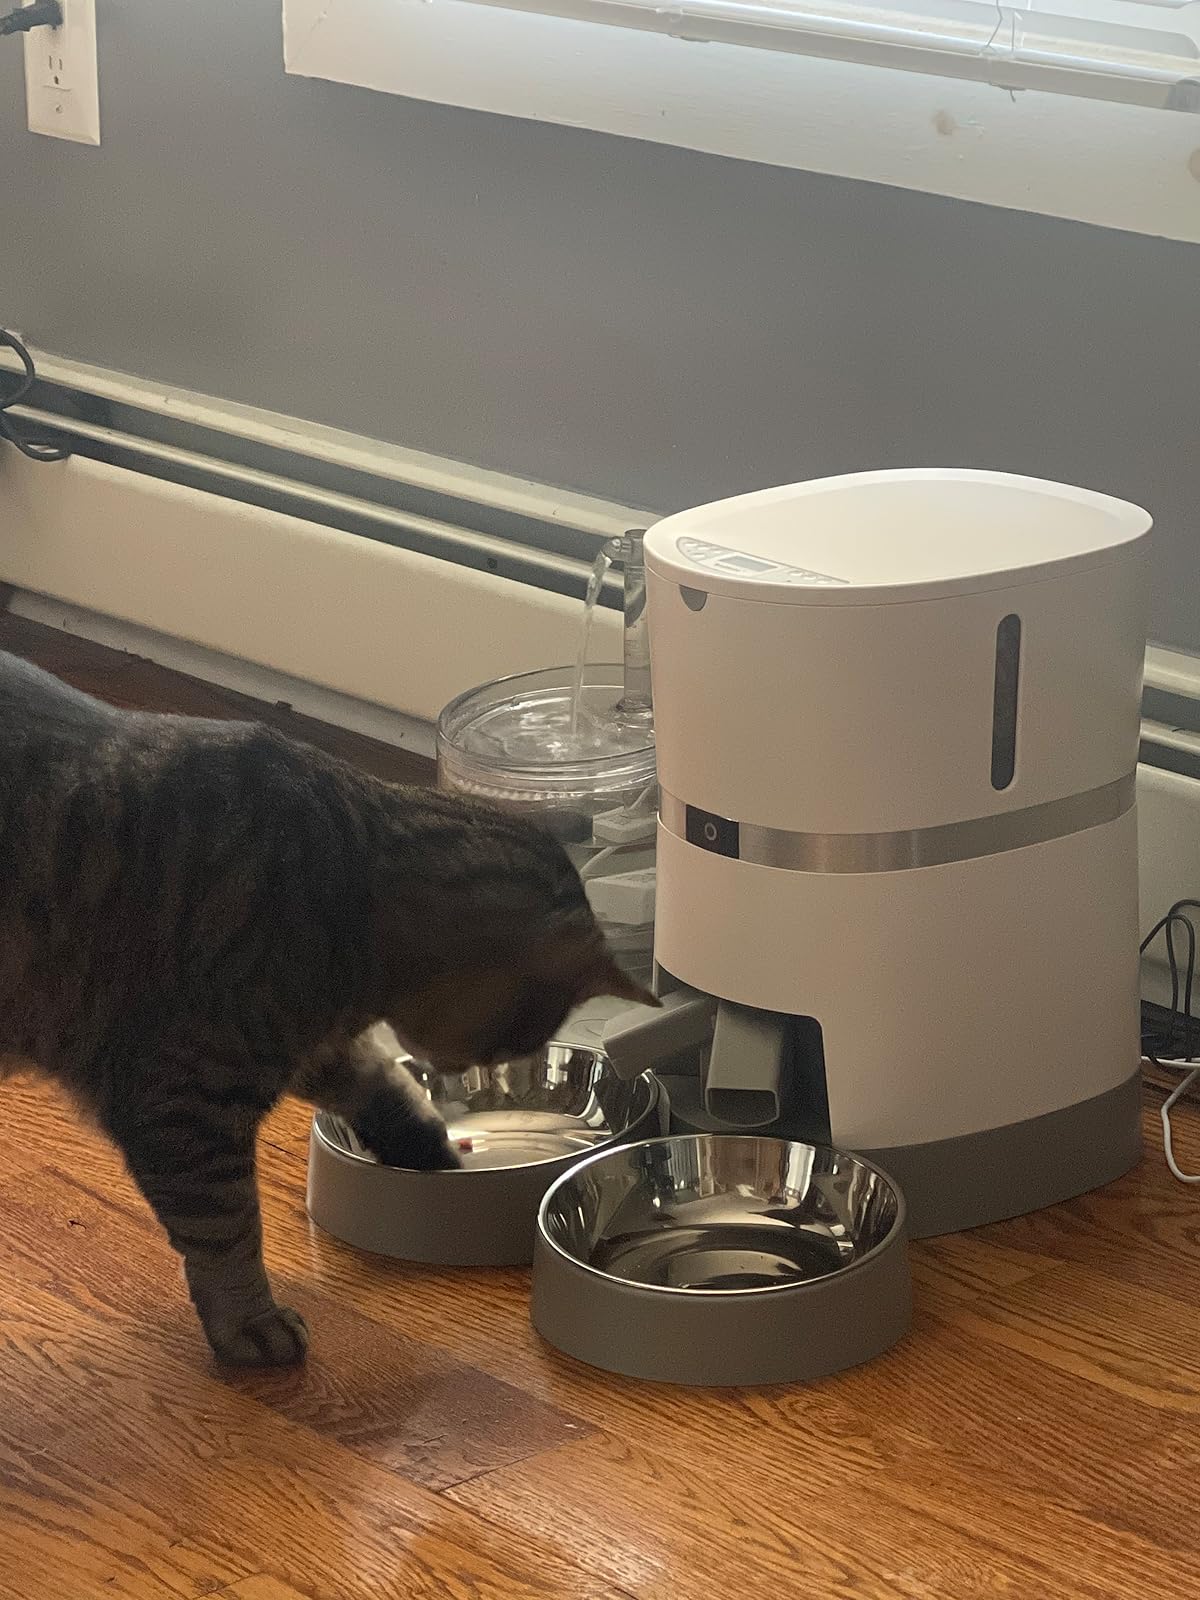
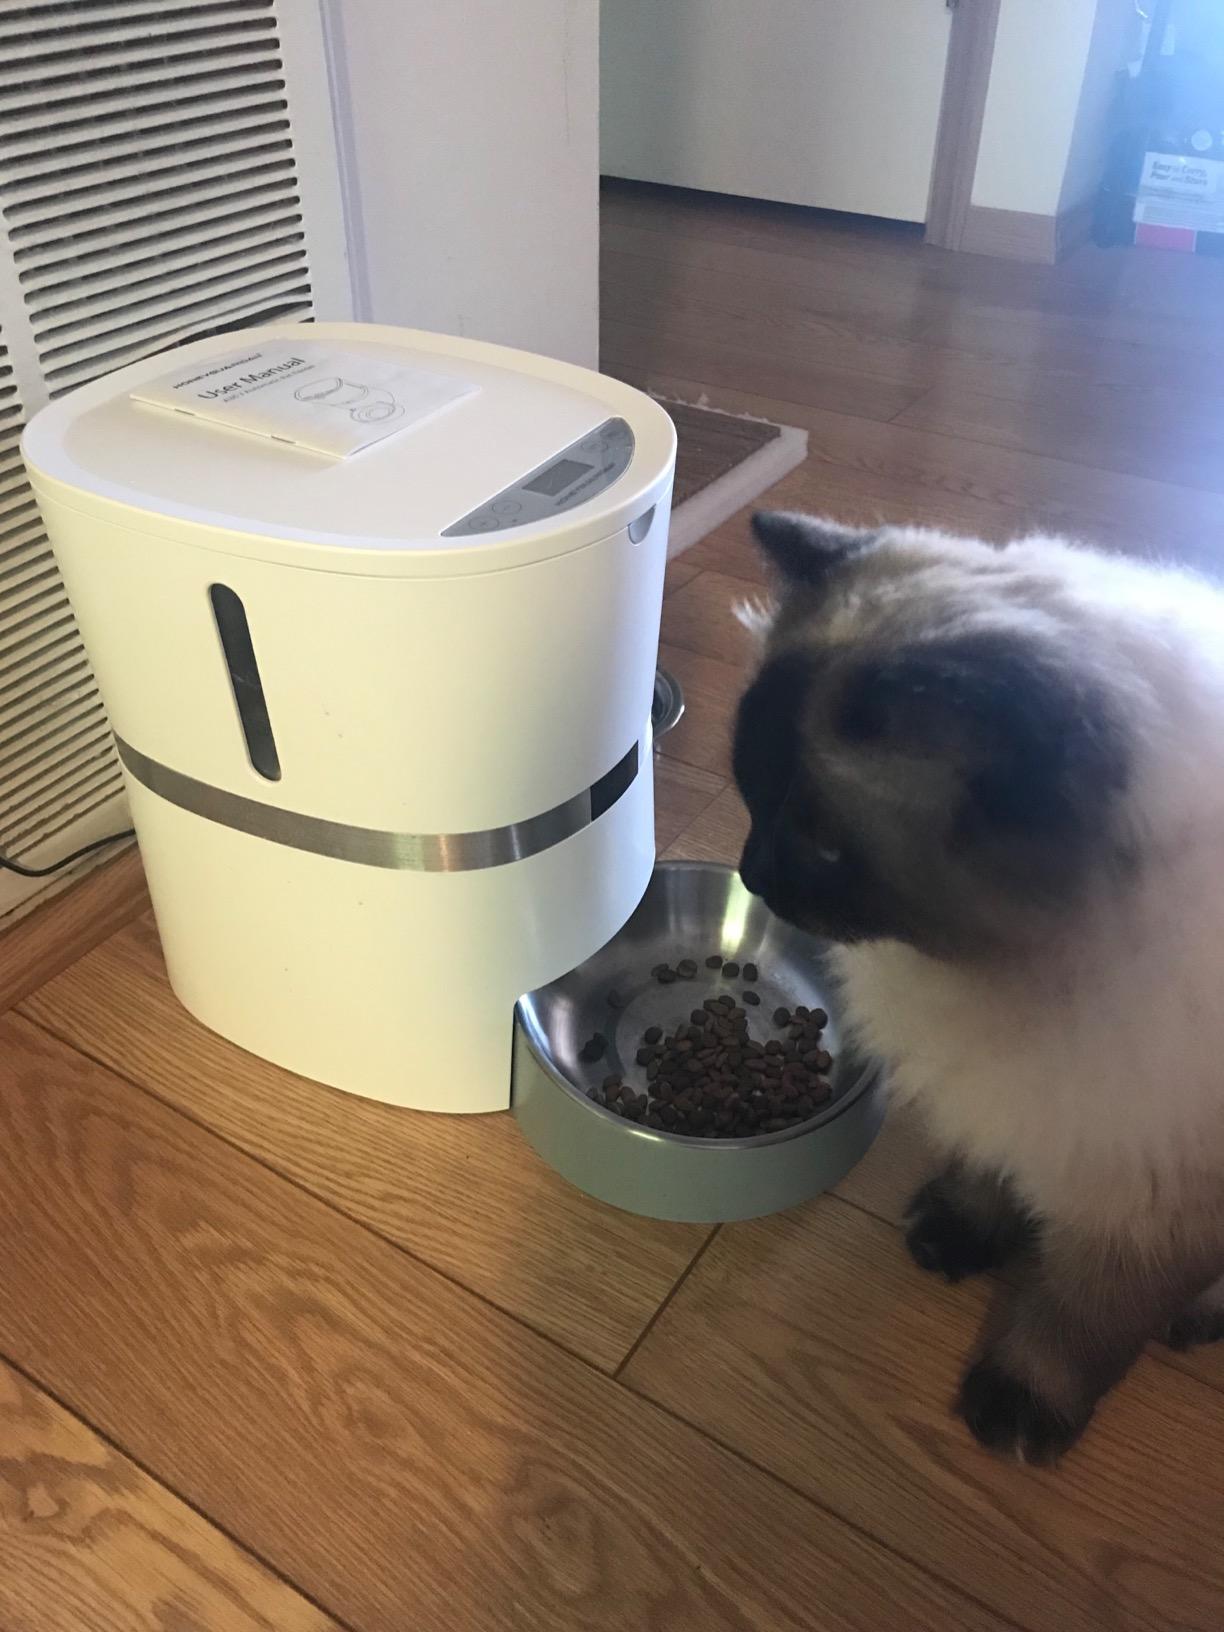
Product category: items_feeder
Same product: no